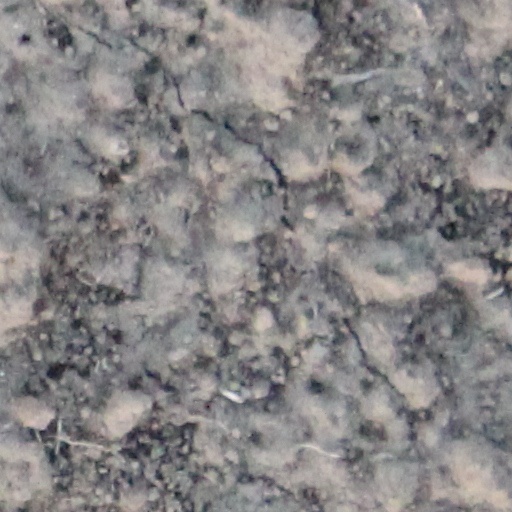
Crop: wheat